Paula von Preradović

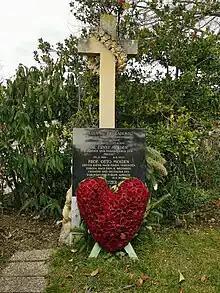
Grave of Preradović and Molden

Preradović died in Vienna in 1951 and is buried at the Zentralfriedhof.